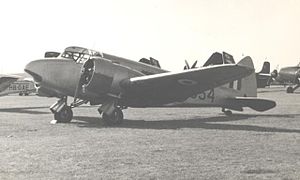
Airspeed Oxford / Design og udvikling
Oxford kommunikationsfly, Blackbushe Airport, September 1955
Airspeed Oxford var et to-motors fly, som under 2. verdenskrig blev brugt til at uddanne britiske og andre commonwealth-flyvebesætninger til navigatører, radiotelegrafister, bombeskytter, maskingeværskytter og piloter til flermotorede fly.